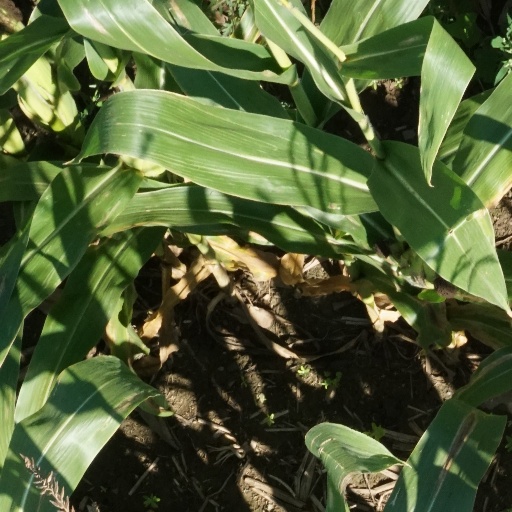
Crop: maize; corn